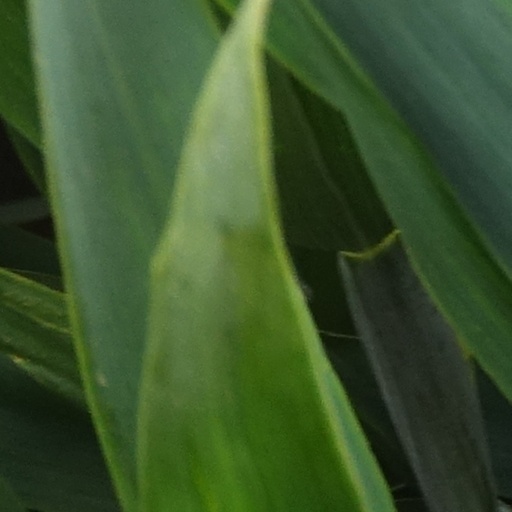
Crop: wheat